Hikari Naval Arsenal

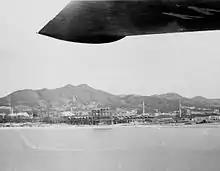
Aerial view of Hikari Naval Arsenal after it was bombed on August 14, 1945.

The raid involved the XXI Bomber Command, 58th Bomber Wing, Bomber Groups 40, 444, 462, and 468, with a total of 190 aircraft.